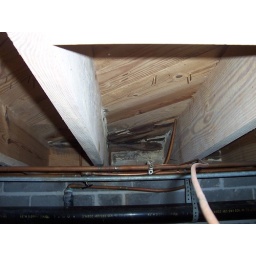
under kitchen sink